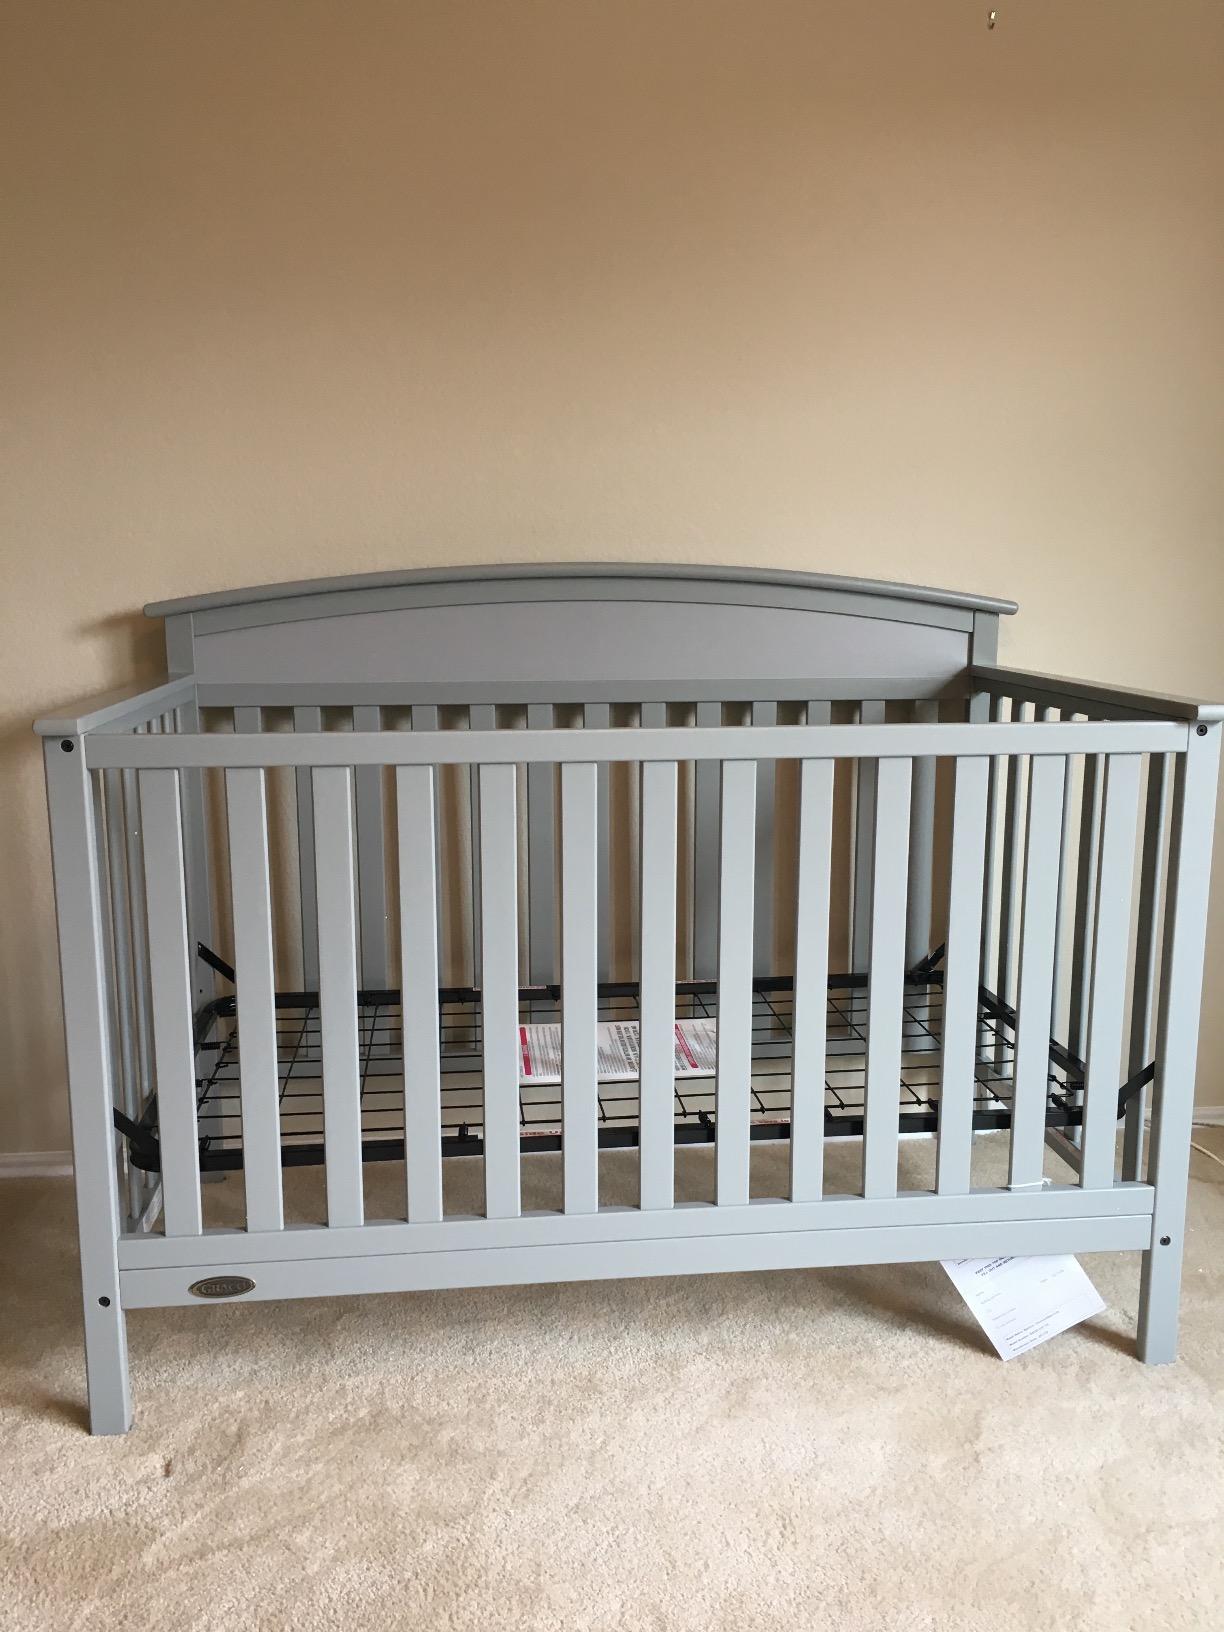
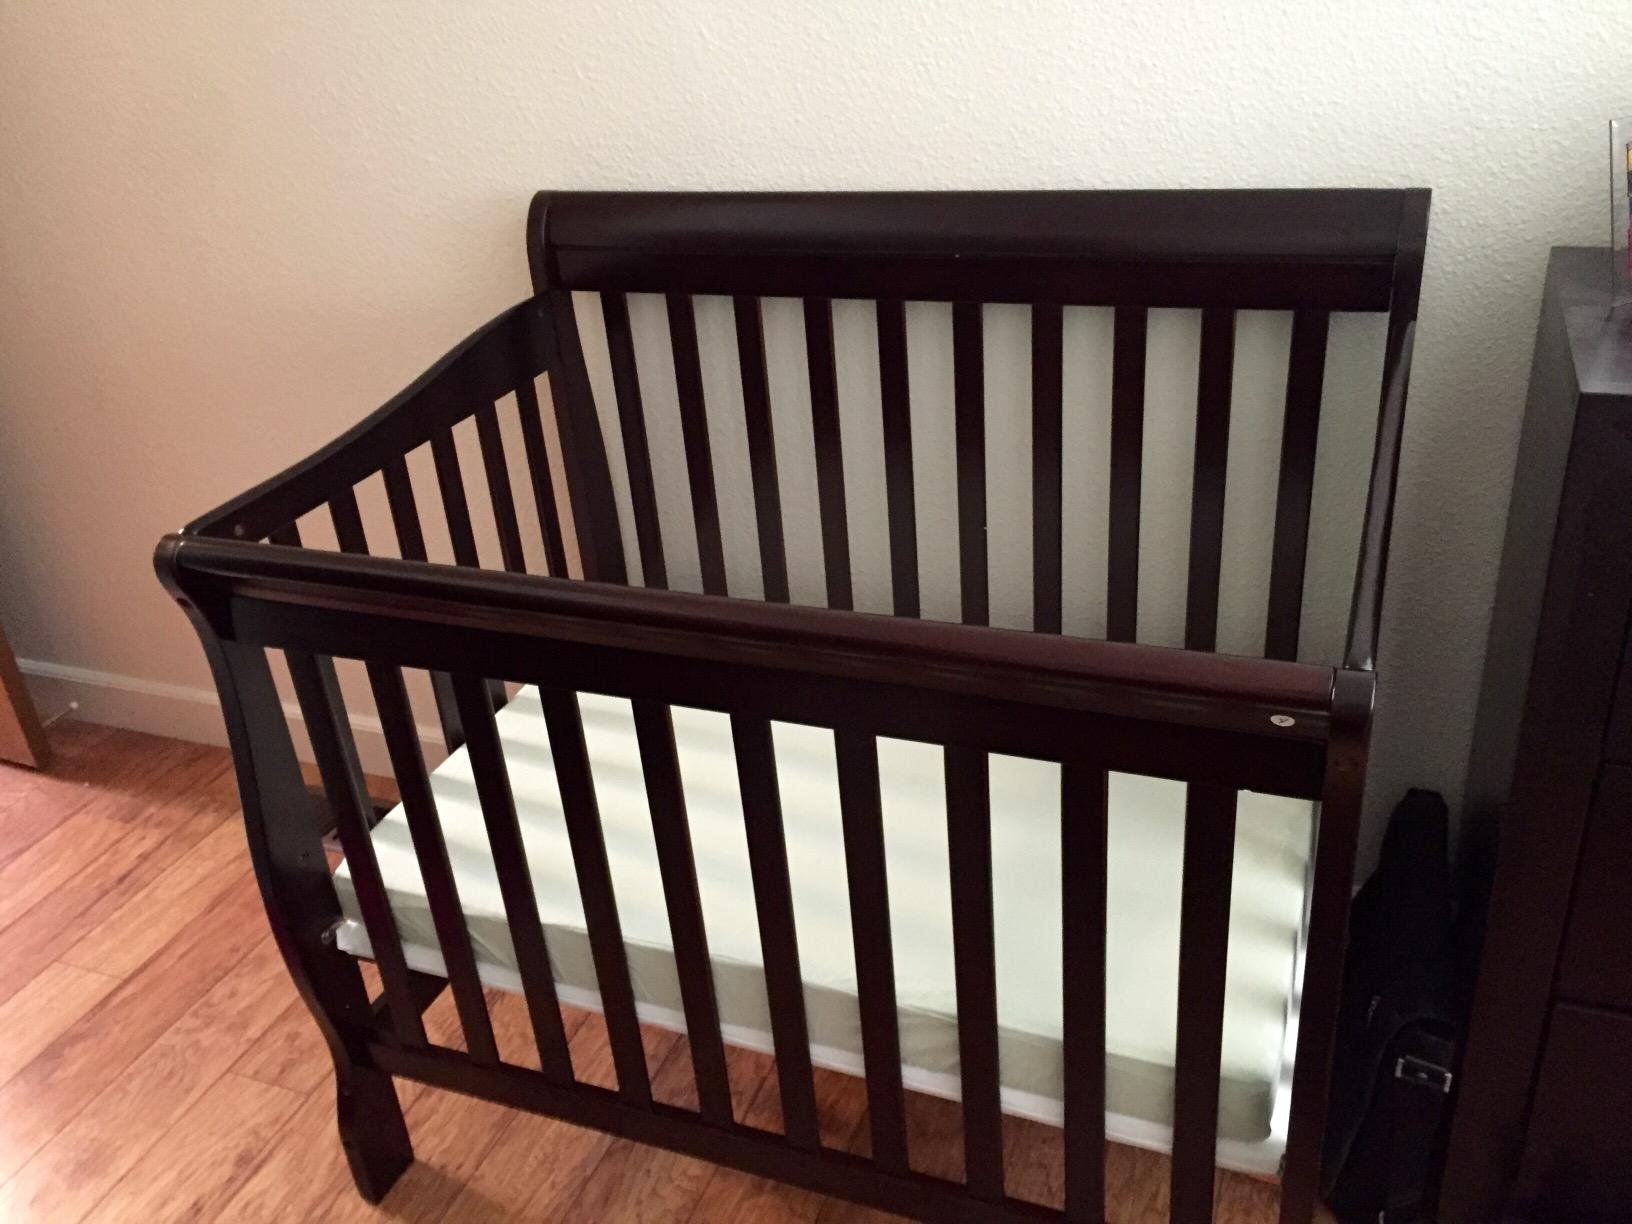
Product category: products_crib
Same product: no